TGV world speed record

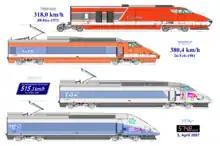
Four TGV records from 1972 to 2007

The TGV ("train à grande vitesse", 'high-speed train') holds a series of land speed records for rail vehicles achieved by SNCF, the French national railway, and its industrial partners. The high-speed trials are intended to expand the limits of high-speed rail technology, increasing speed and comfort without compromising safety.